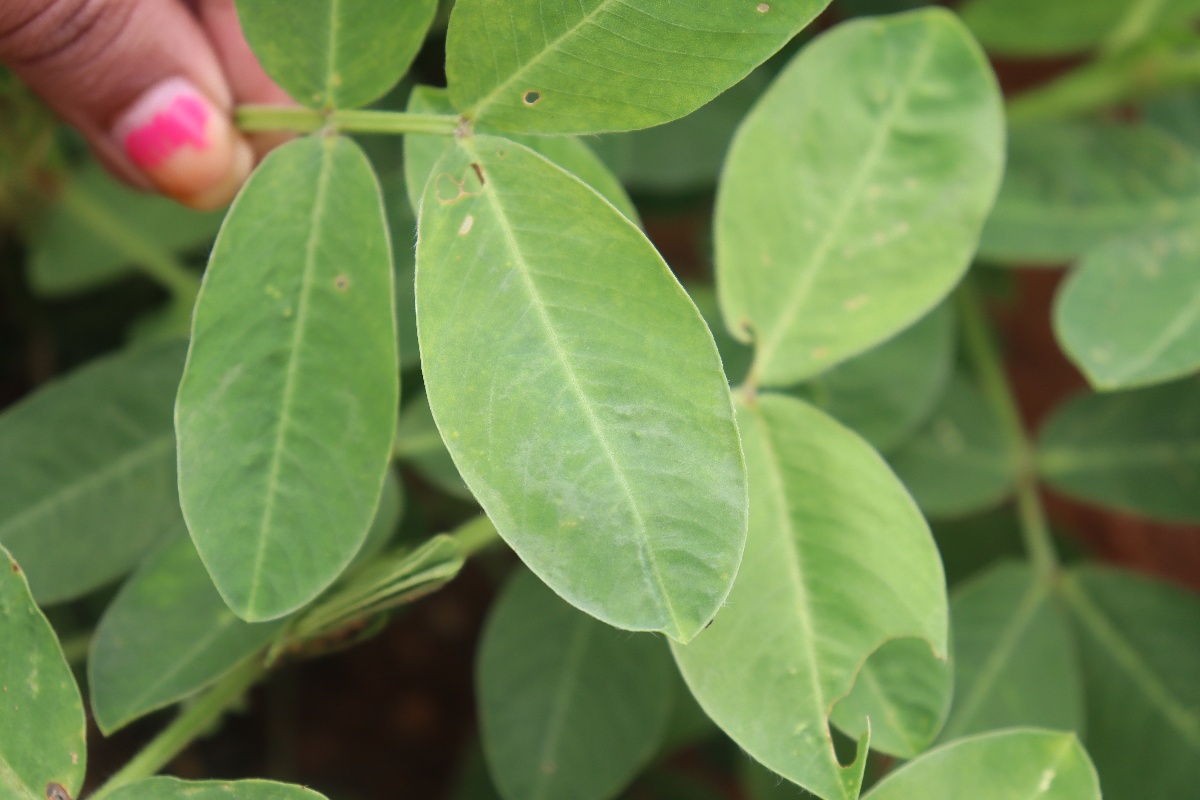
Label: healthy leaf